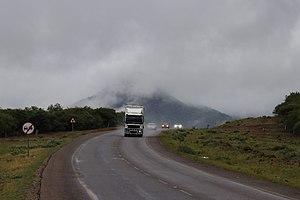
Le Botswana s’étend en majeure partie sur le bassin du Kalahari, où se trouve le désert du Kalahari qui occupe près de 70 % de la surface du pays. C’est un pays désertique, domaine d’un élevage bovin extensif. Ce pays produit une importante quantité de diamants.